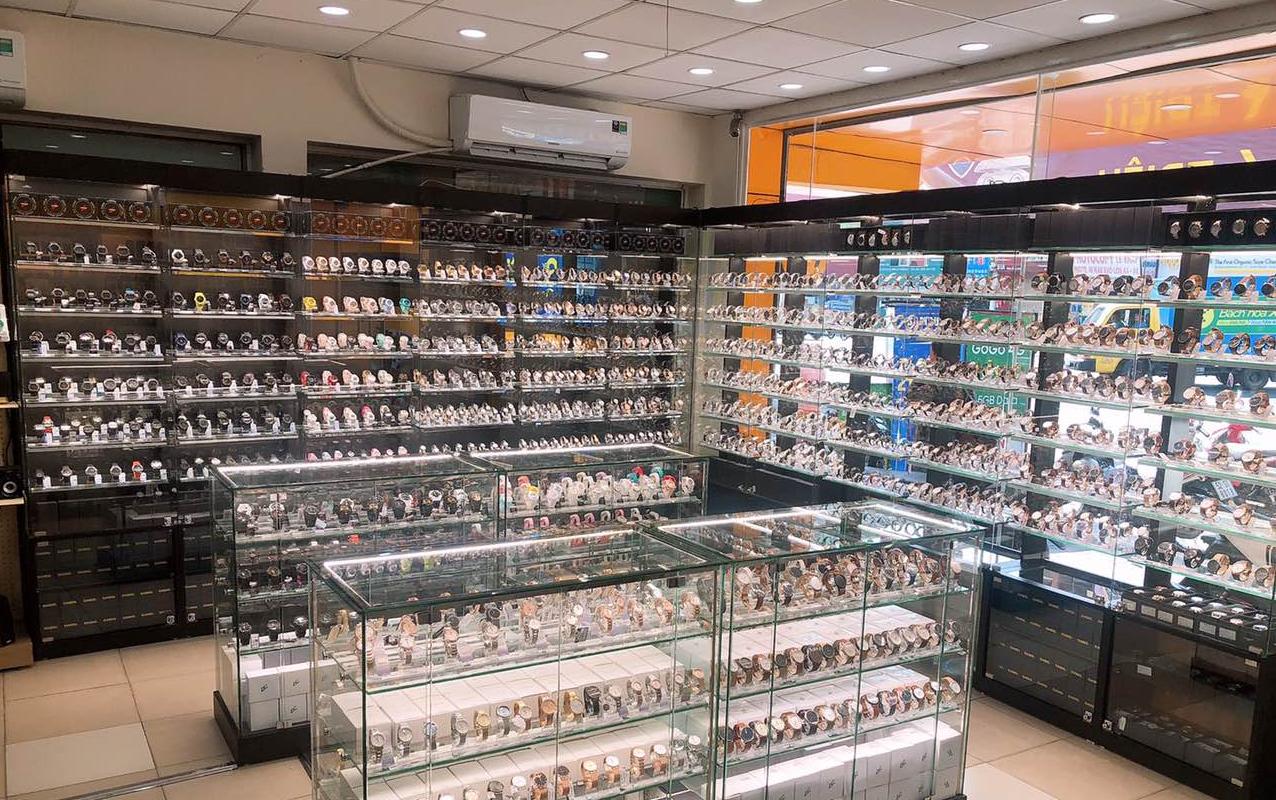
có nhiều đồng hồ đang được trưng bày trong những chiếc tủ kính